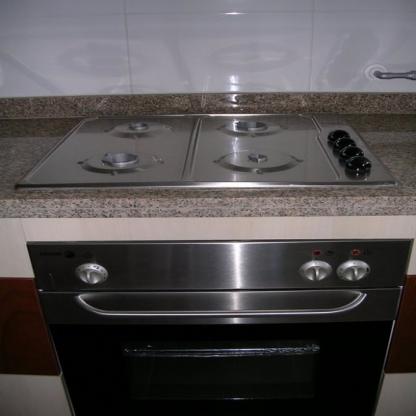
Scene: Indoor